Victoria Skating Rink

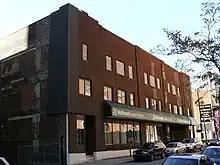
View from Stanley

Victoria Rink – A game of Hockey will be played at the Victoria Skating Rink this evening, between two nines chose from among the members. Good fun may be expected, as some of the players are reputed to be exceedingly expert at the game. Some fears have been expressed on the part of intending spectators that accidents were likely to occur through the ball flying about in too lively a manner, to the imminent danger of lookers on, but we understand that the game will be played with a flat circular piece of wood, thus preventing all danger of its leaving the surface of the ice. Subscribers will be admitted on presentation of their tickets.